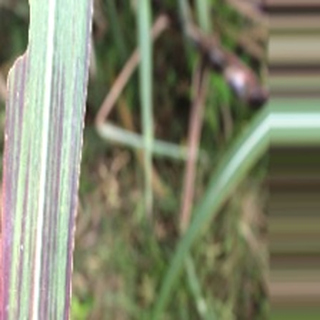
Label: sugarcane_bacterial_blight